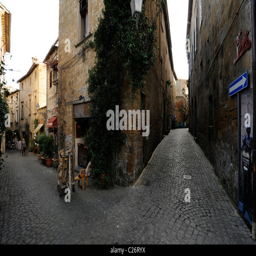
view of a street in the medieval town